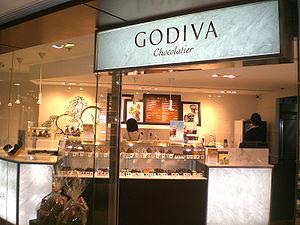
Godiva est un chocolatier anciennement belge fondé par Joseph Draps en 1926. Les magasins de cette enseigne sont présents dans plusieurs grandes villes du monde comme Londres, New York, Tokyo et Bruxelles.